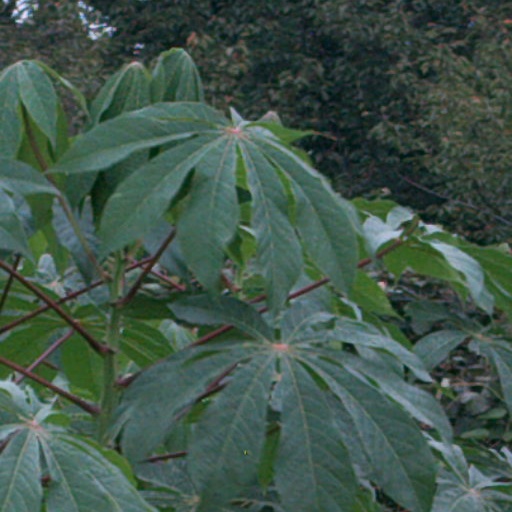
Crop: cassava